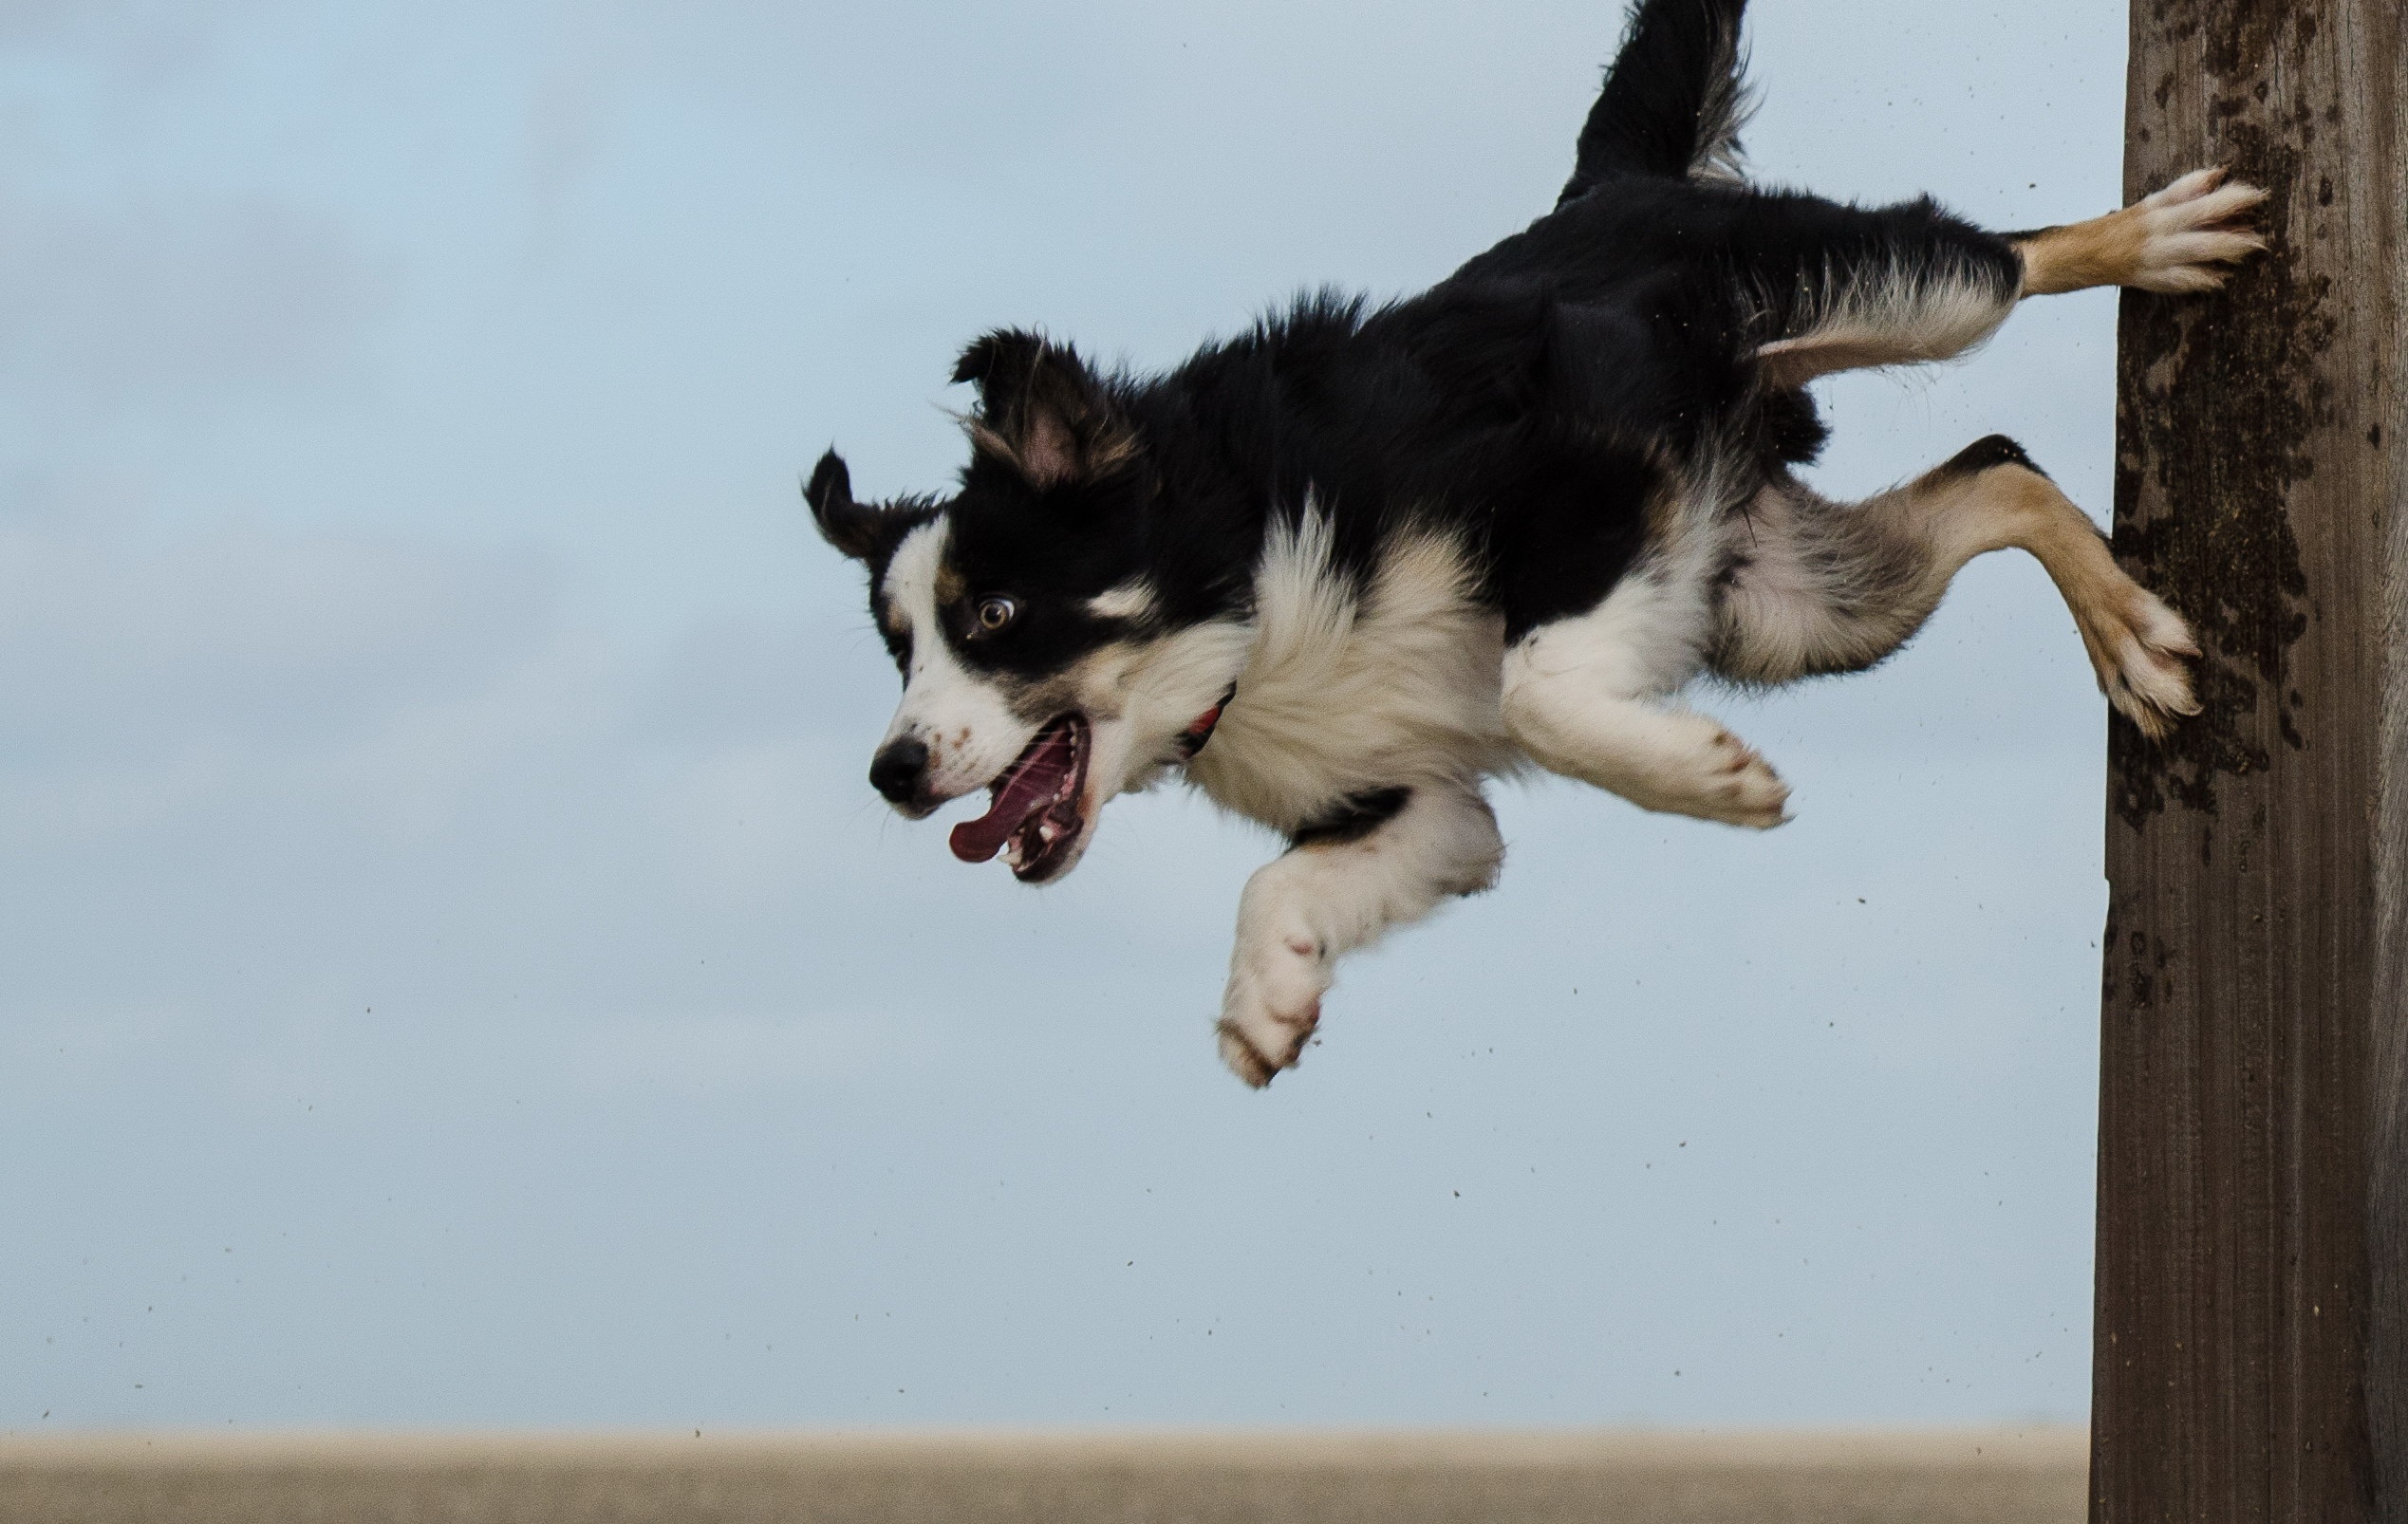
beach, dog, mammal, border collie, siberian husky, dog like mammal, dog trick, dog show trick, pole jump